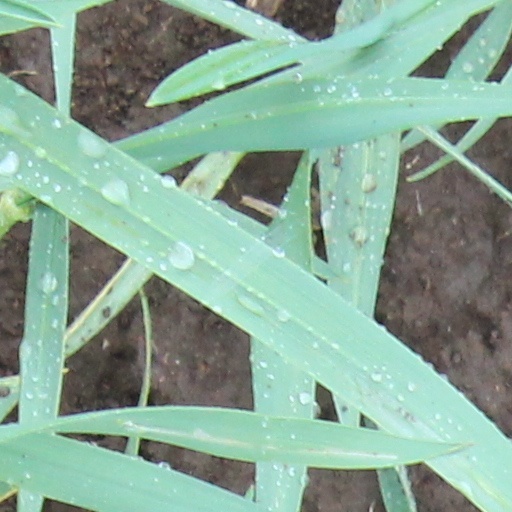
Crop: wheat